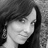
Emotion: happy